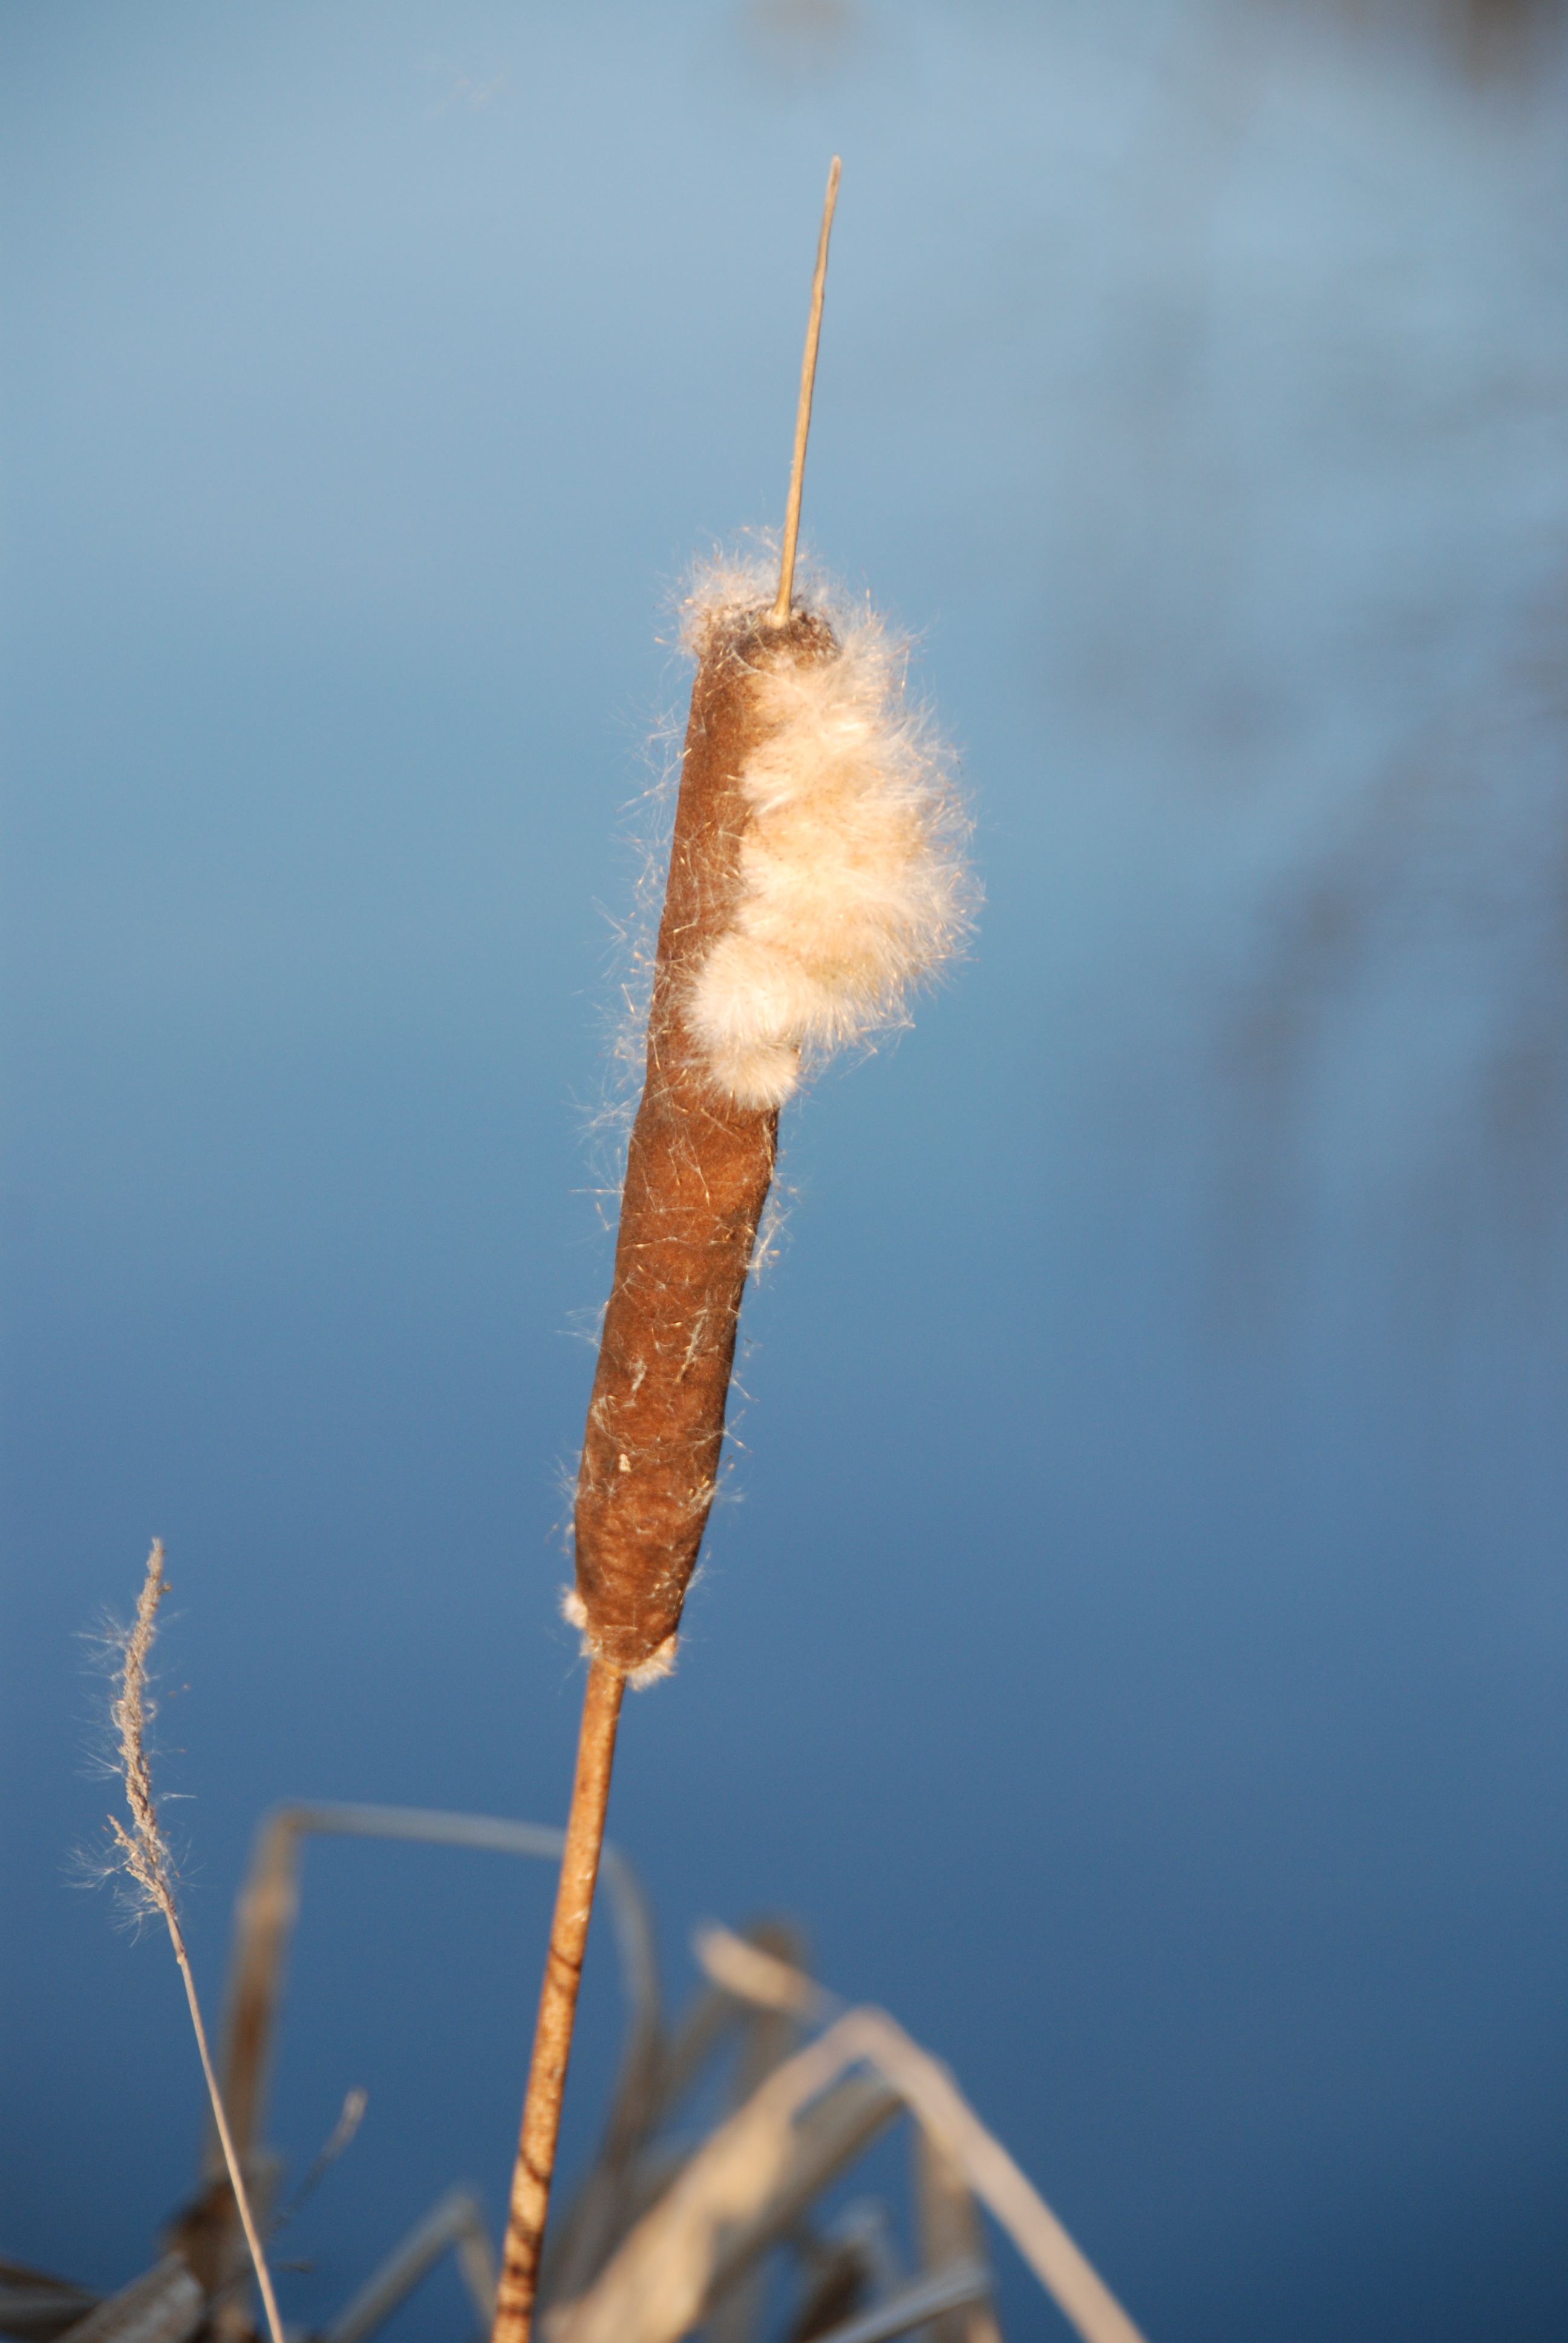
nature, branch, winter, plant, photography, sunlight, leaf, flower, frost, dry, reed, reflection, blue, close up, macro photography, grass family, atmosphere of earth, plant stem, thorns spines and prickles